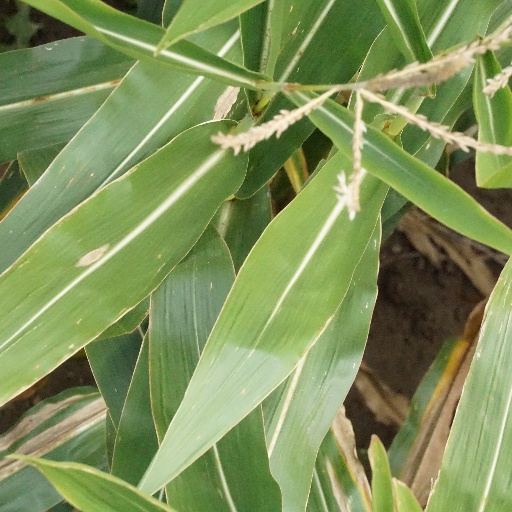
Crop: maize; corn